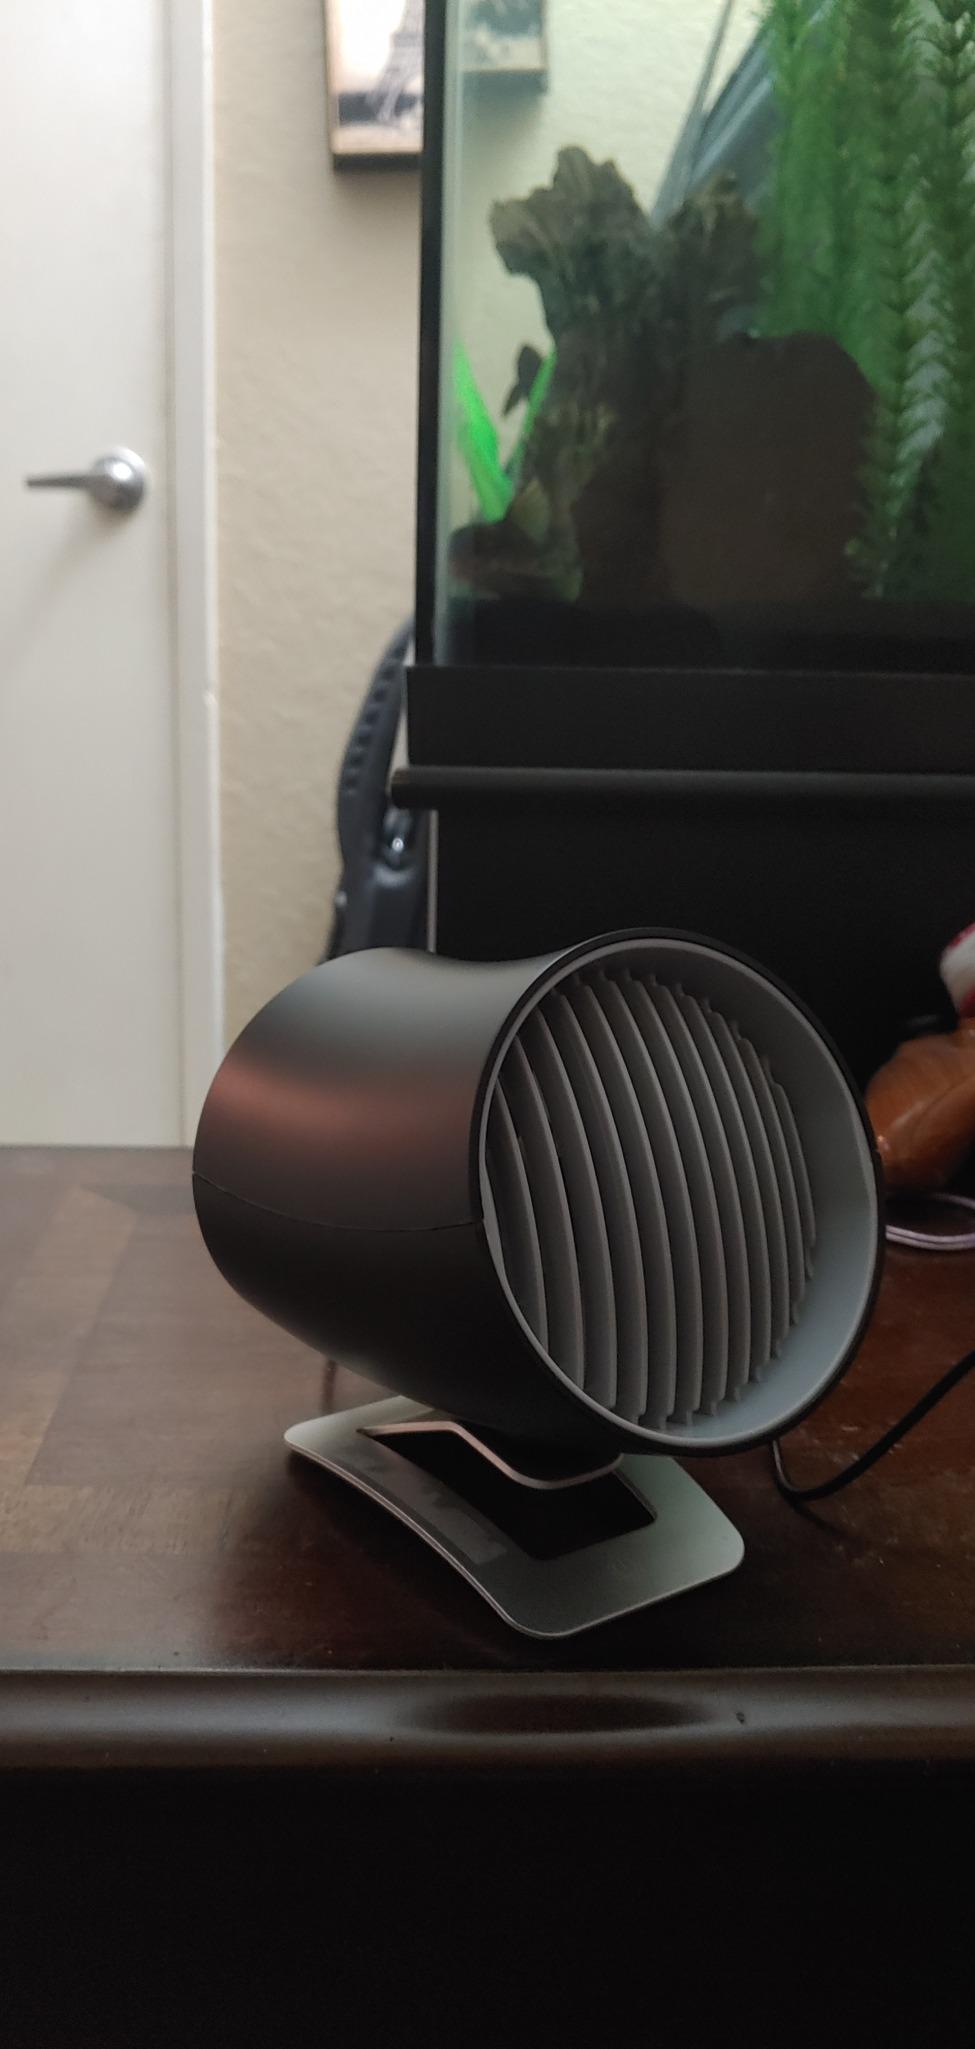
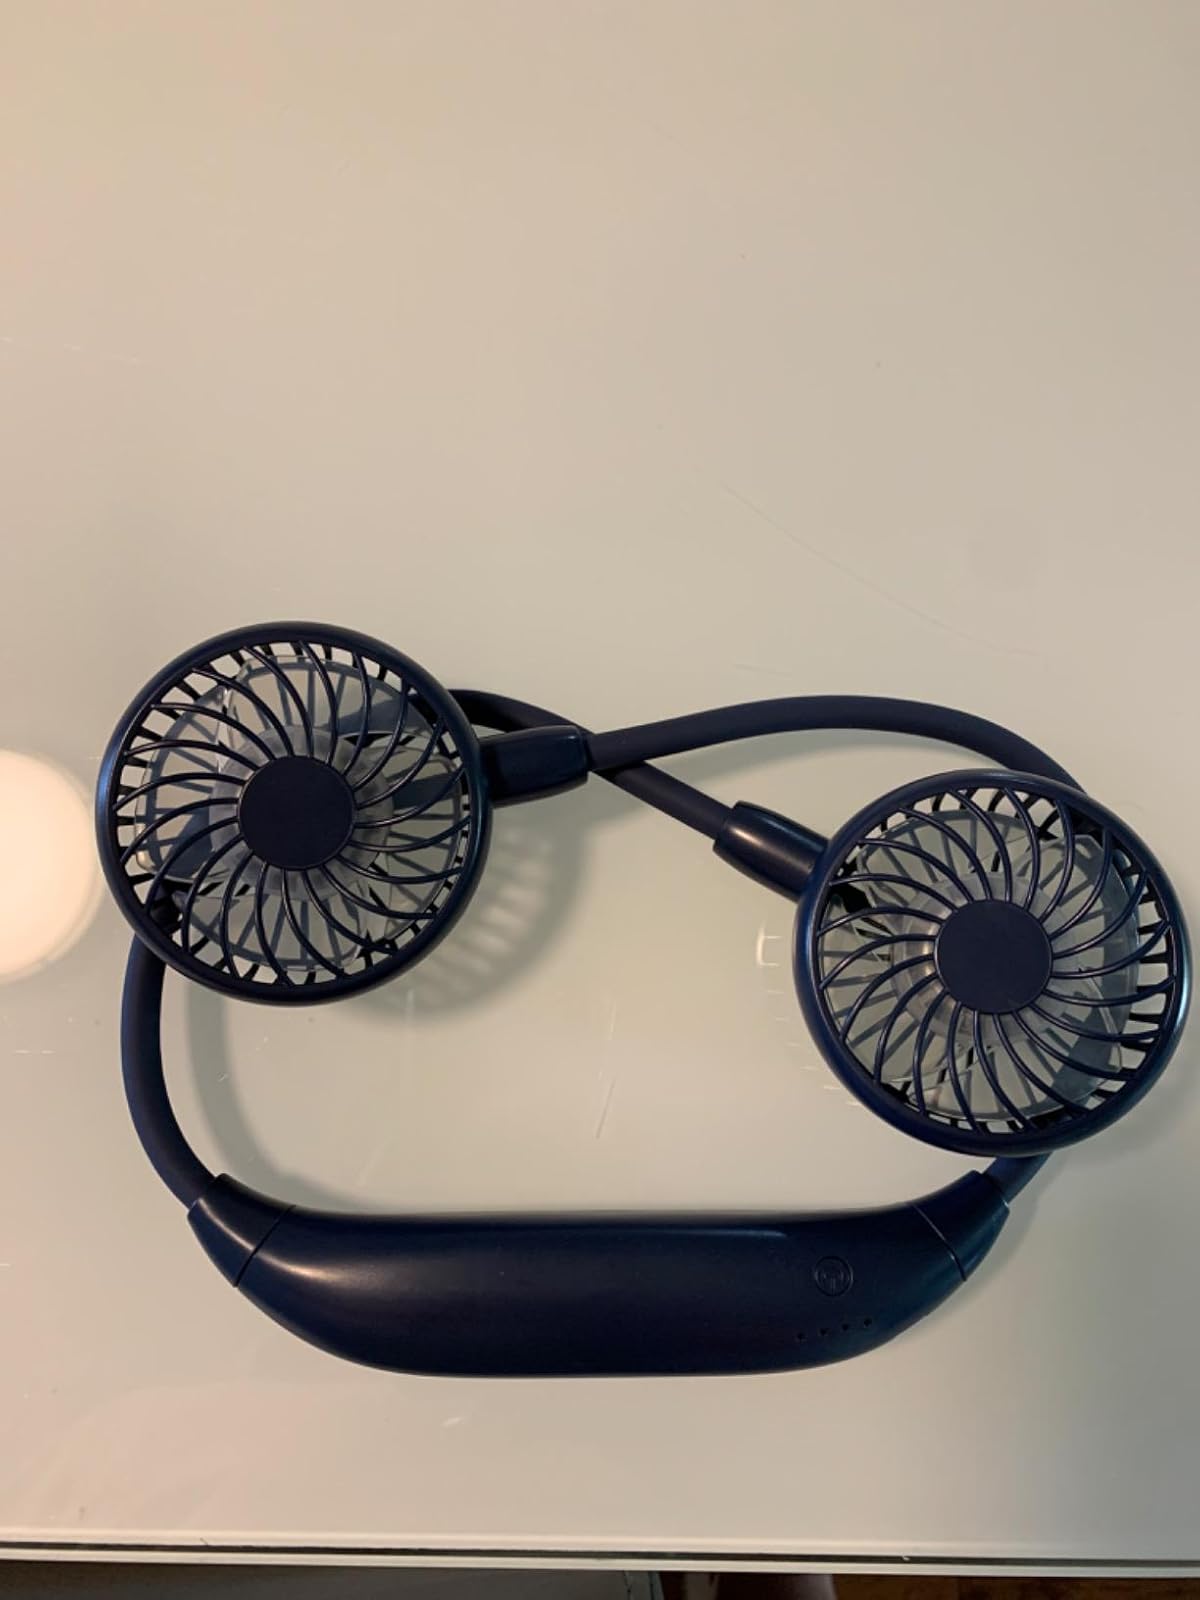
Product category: fan
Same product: no